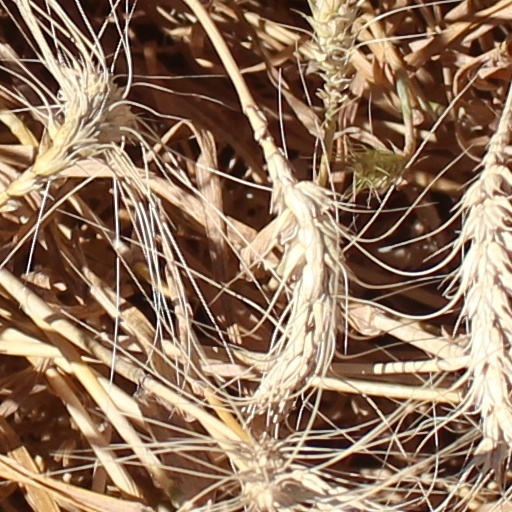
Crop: wheat